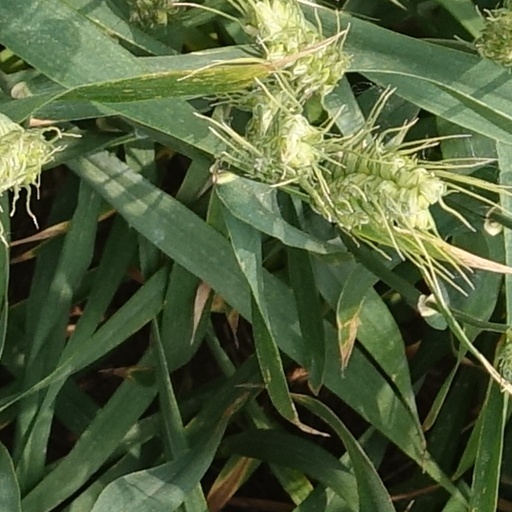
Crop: wheat